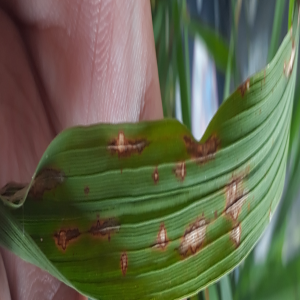
Disease: Blast